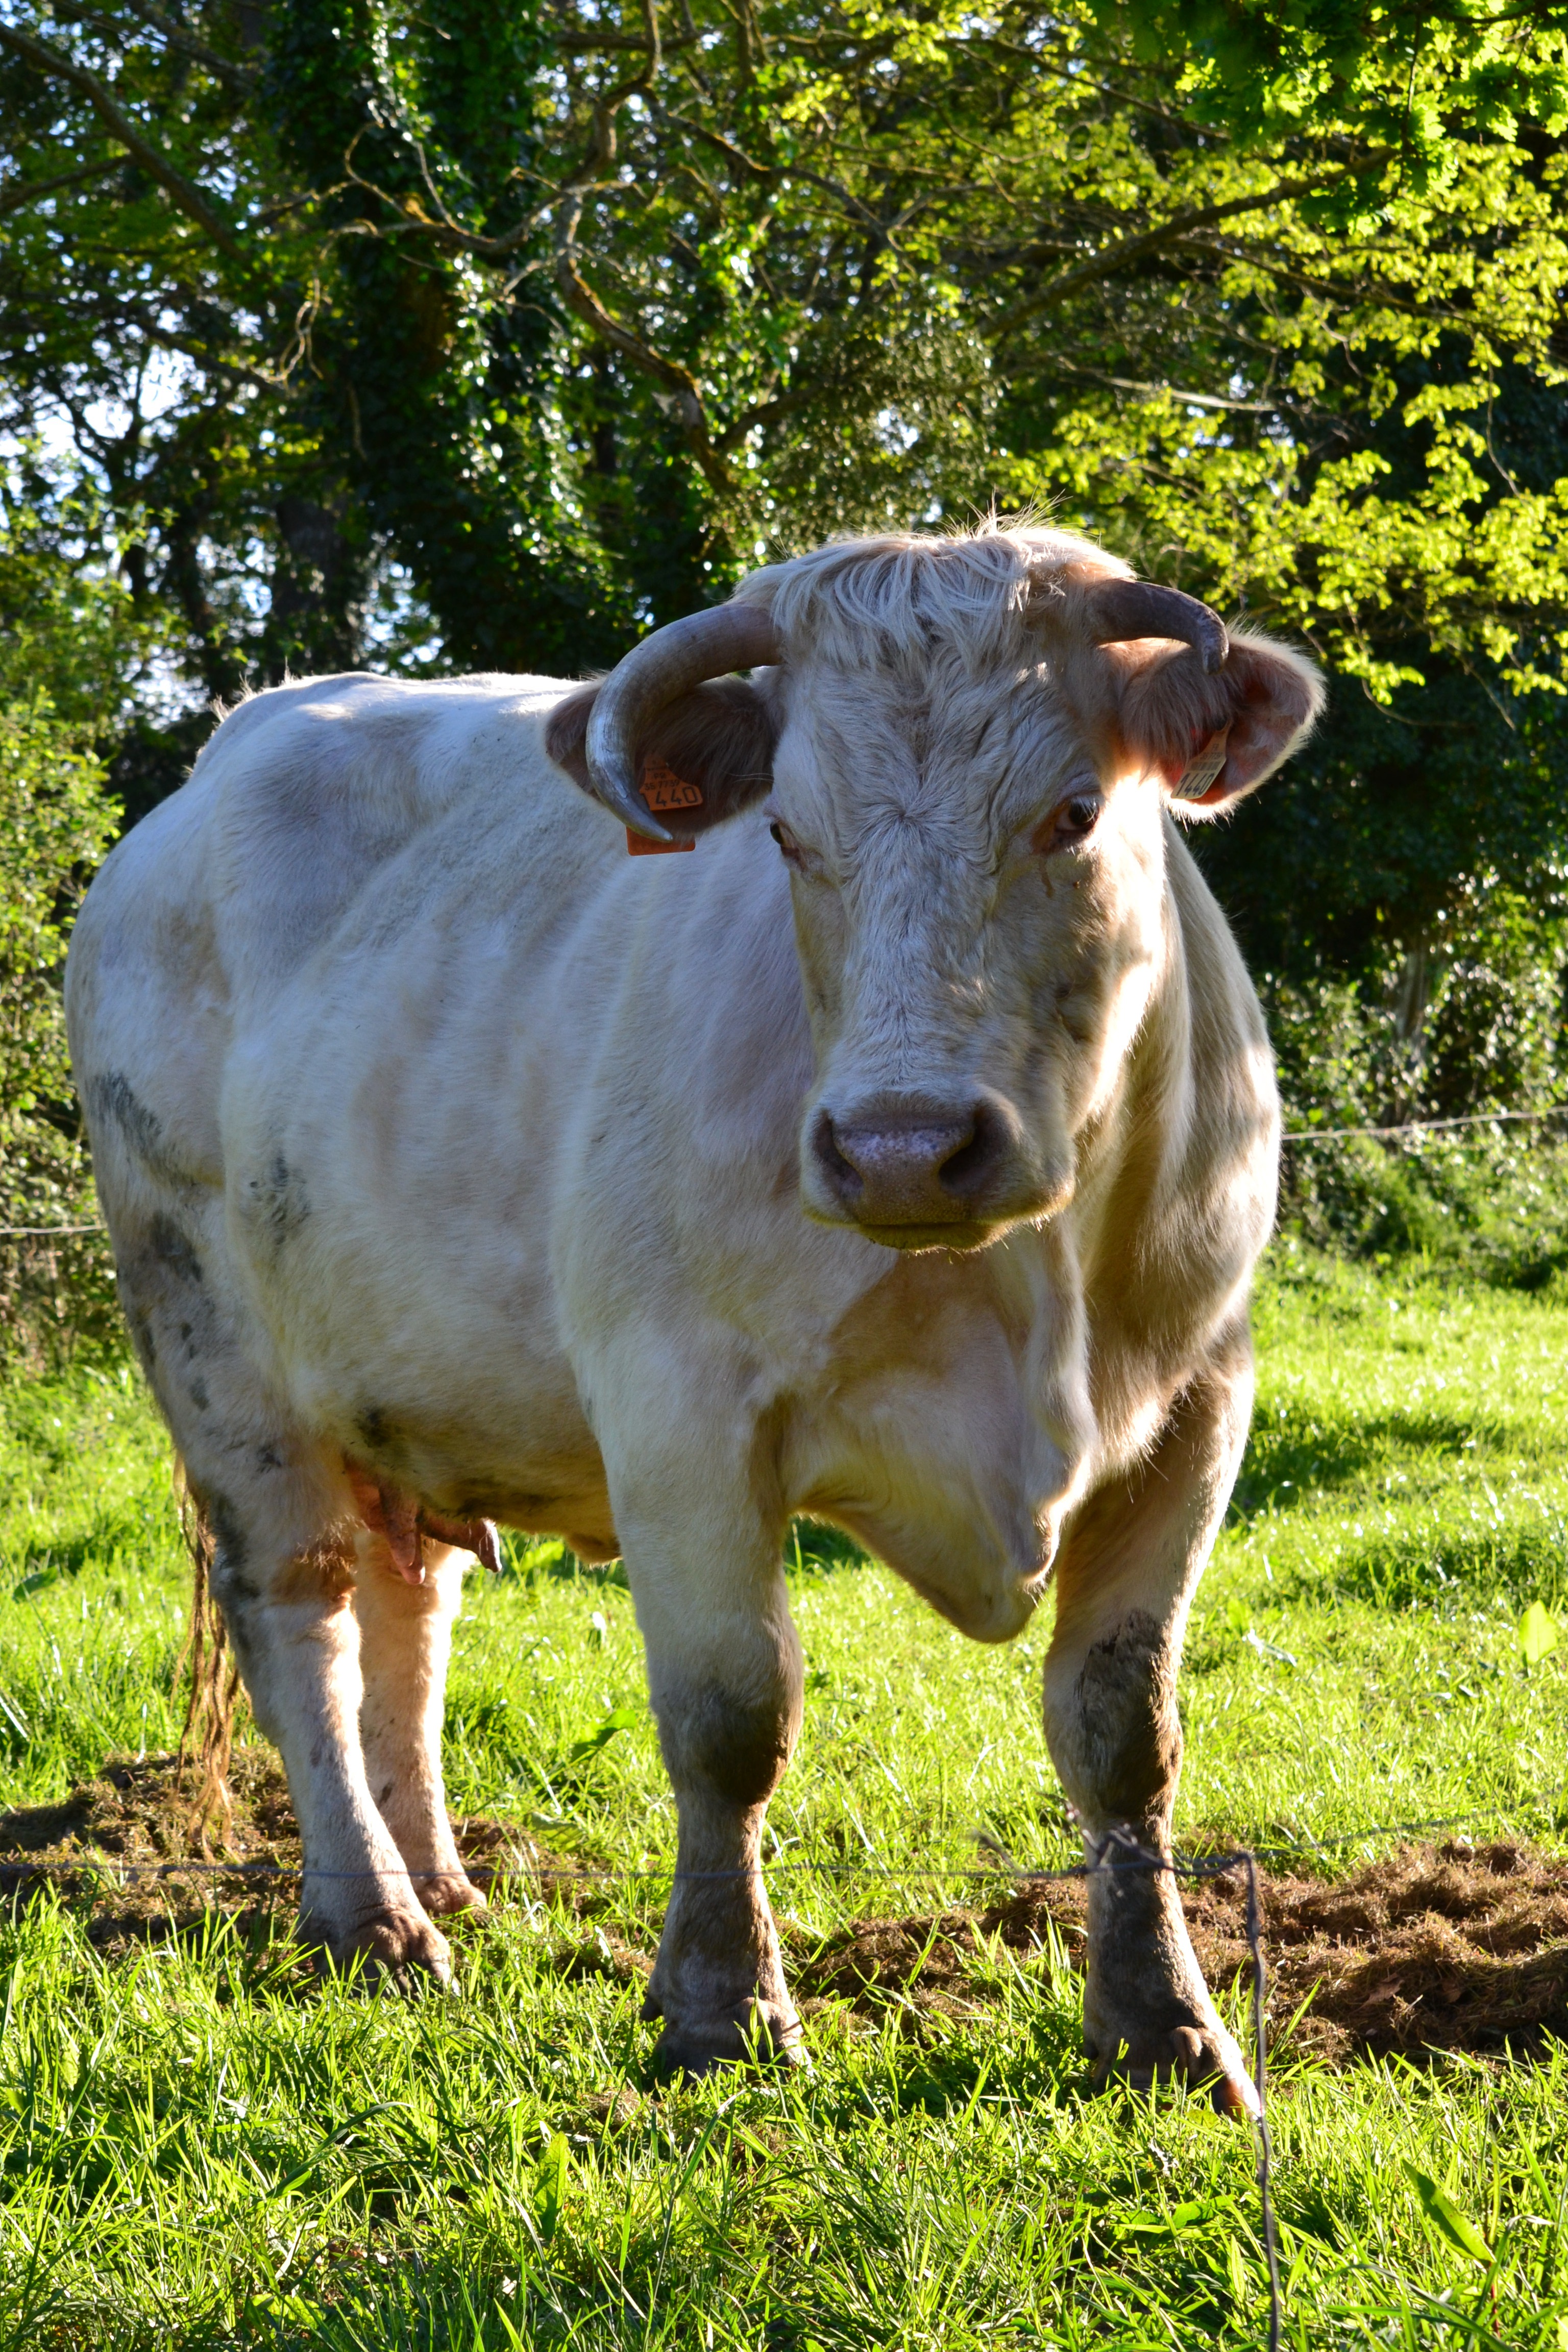
grass, field, farm, meadow, horn, cow, pasture, grazing, mammal, agriculture, fauna, bull, vertebrate, rural area, dairy cow, cattle like mammal, cow goat family, cash cow, white cow